Seneca Village

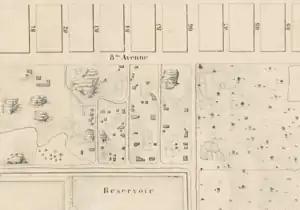
Map showing the former location of Seneca Village (Egbert Viele, 1856)

Natural features on the Seneca Village landscape which still survive today are Summit Rock, then known as Goat Hill, the highest natural elevation in modern Central Park, and Tanner's Spring near its southern base. The settlement's main street was "Spring Street" as marked on an 1838 map, or as "old Lane" on an 1856 map, and it connected to "Stillwells Lane".